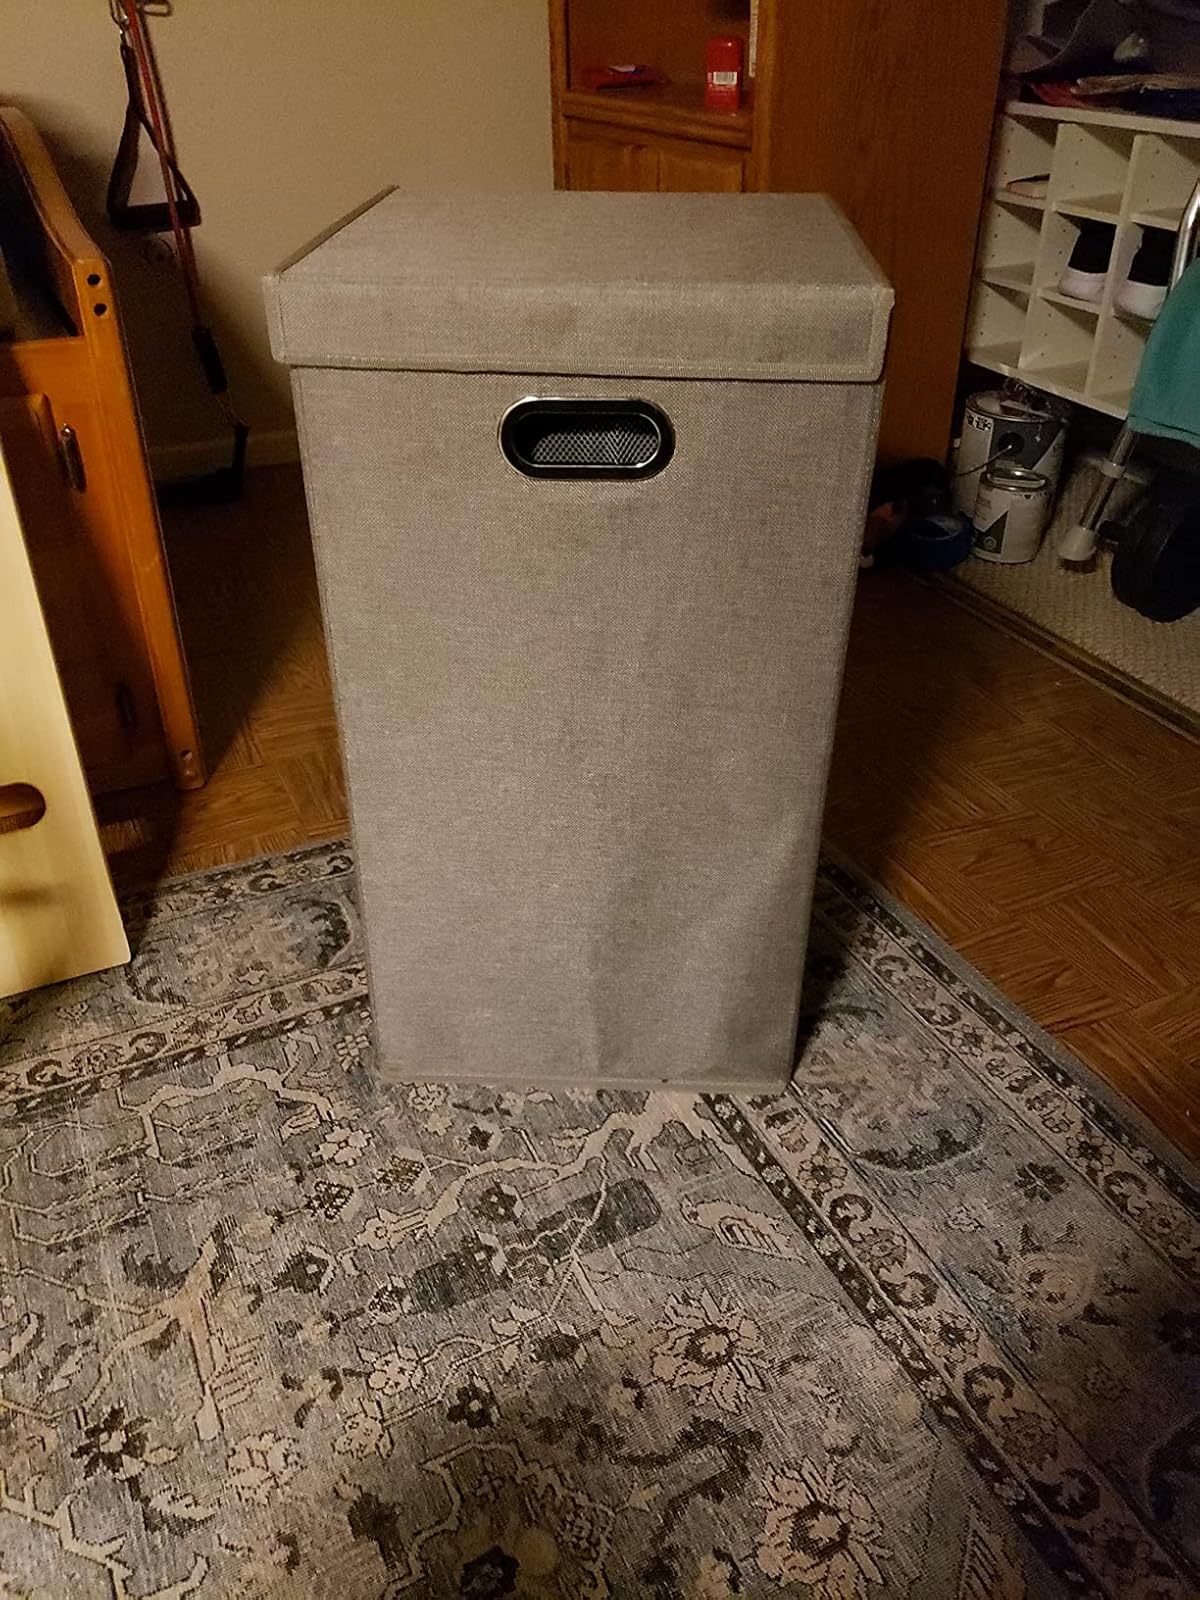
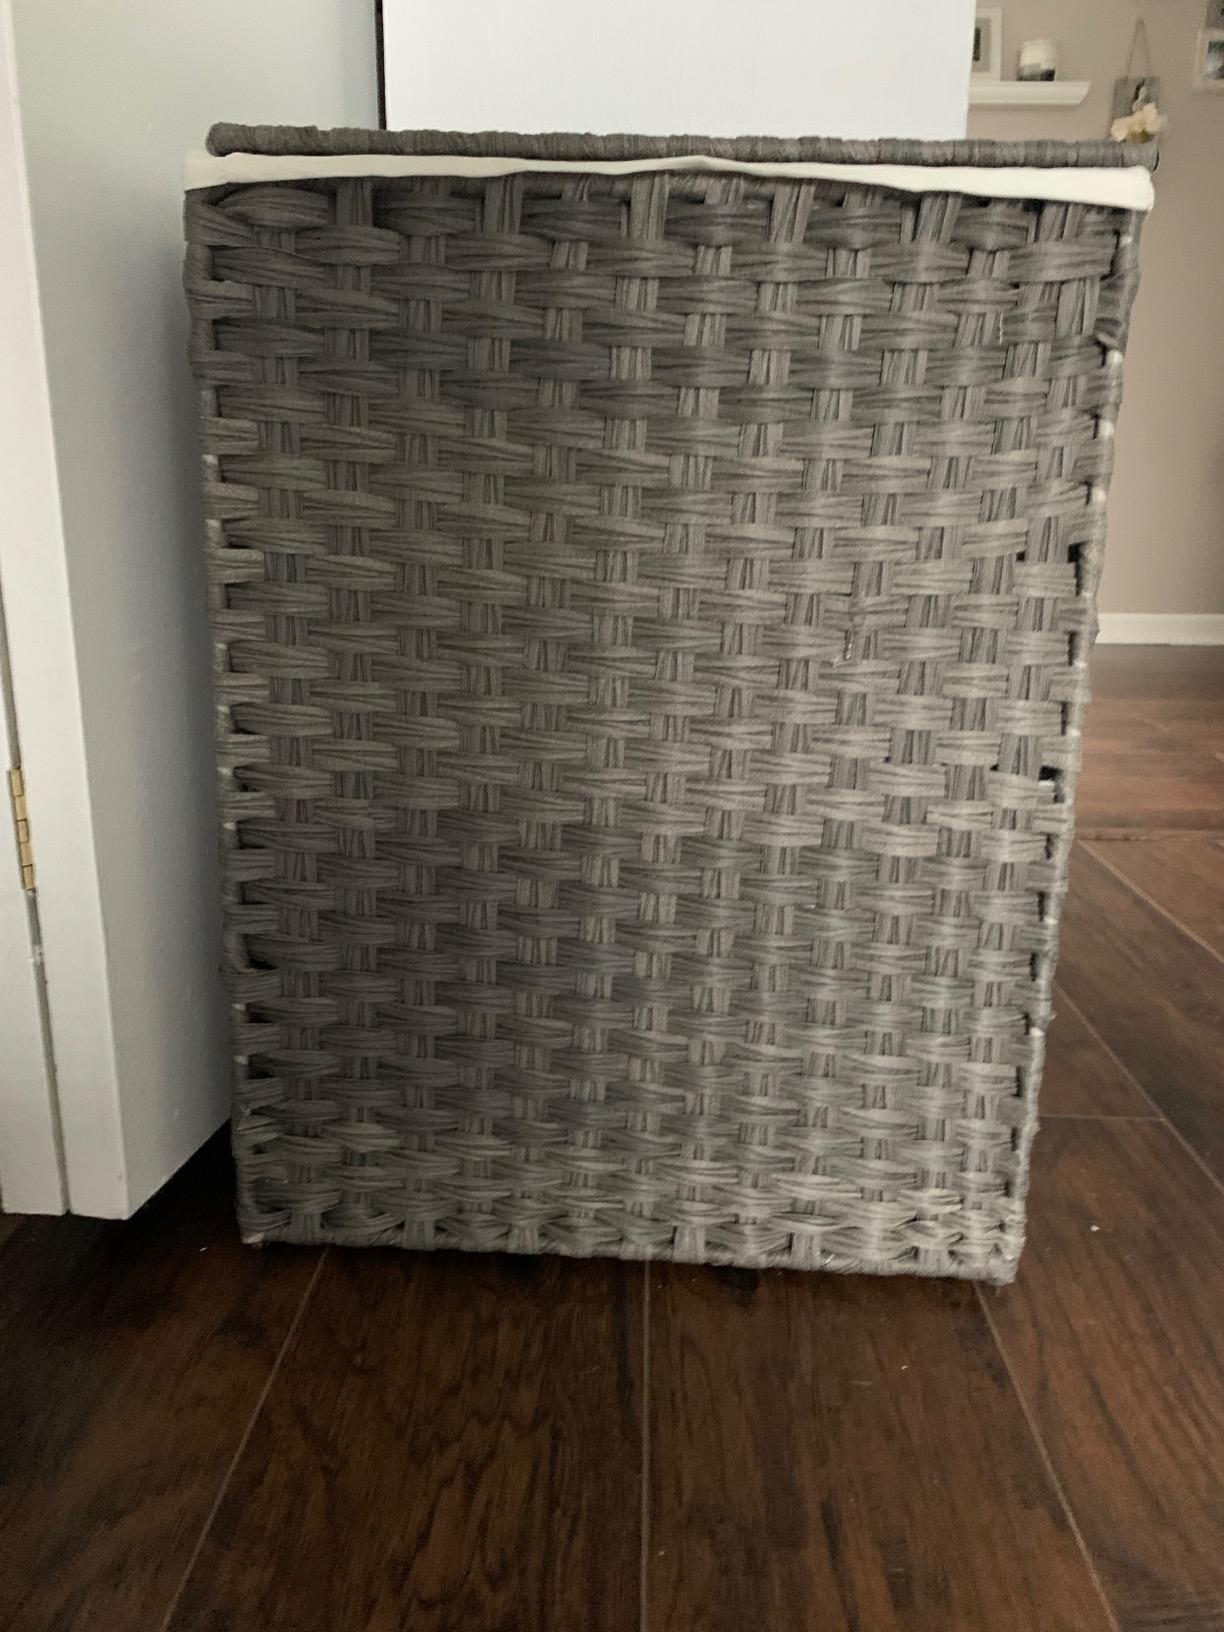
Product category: items_hamper
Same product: no